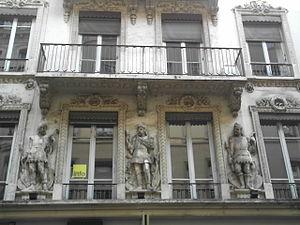
Qui m'emporte est un des premiers romans de l'écrivain Bernard Clavel publié en 1958 aux éditions Robert Laffont qu'il a commencé en 1956 à Vernaison, commune du sud de Lyon où il a longtemps habité et qu'il a terminé à Vernaison-Quinsonnas l'année suivante.
Le Voyage du père est un roman de l'écrivain Bernard Clavel paru aux éditions Robert Laffont en 1965. Il a fait l'objet dès 1966 d'une adaptation au cinéma, sous le même titre, dans une réalisation de Denys de La Patellière, avec Fernandel dans le rôle principal.
Un archer est une personne utilisant un arc.
La rue des Archers est une rue du 2ᵉ arrondissement de Lyon, dans le quartier de Bellecour.